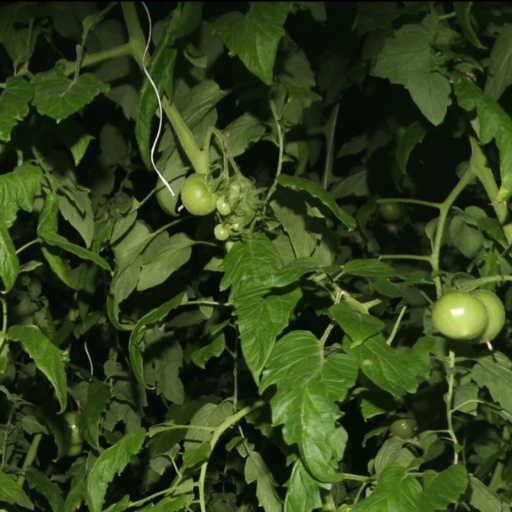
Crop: tomato